Tropical cyclones in 1993

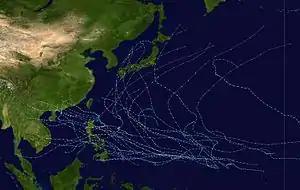
1993 Pacific typhoon season summary map

An average Pacific hurricane season features 15 tropical storms, 9 hurricanes, and 4 major hurricanes, and features an Accumulated Cyclone Energy (ACE) count of 132. In the year, the statistics fell above, featuring 15 tropical storms, 11 hurricanes, and 9 major hurricanes- making it a slightly above-average season. It had an ACE total of 201.8 units.